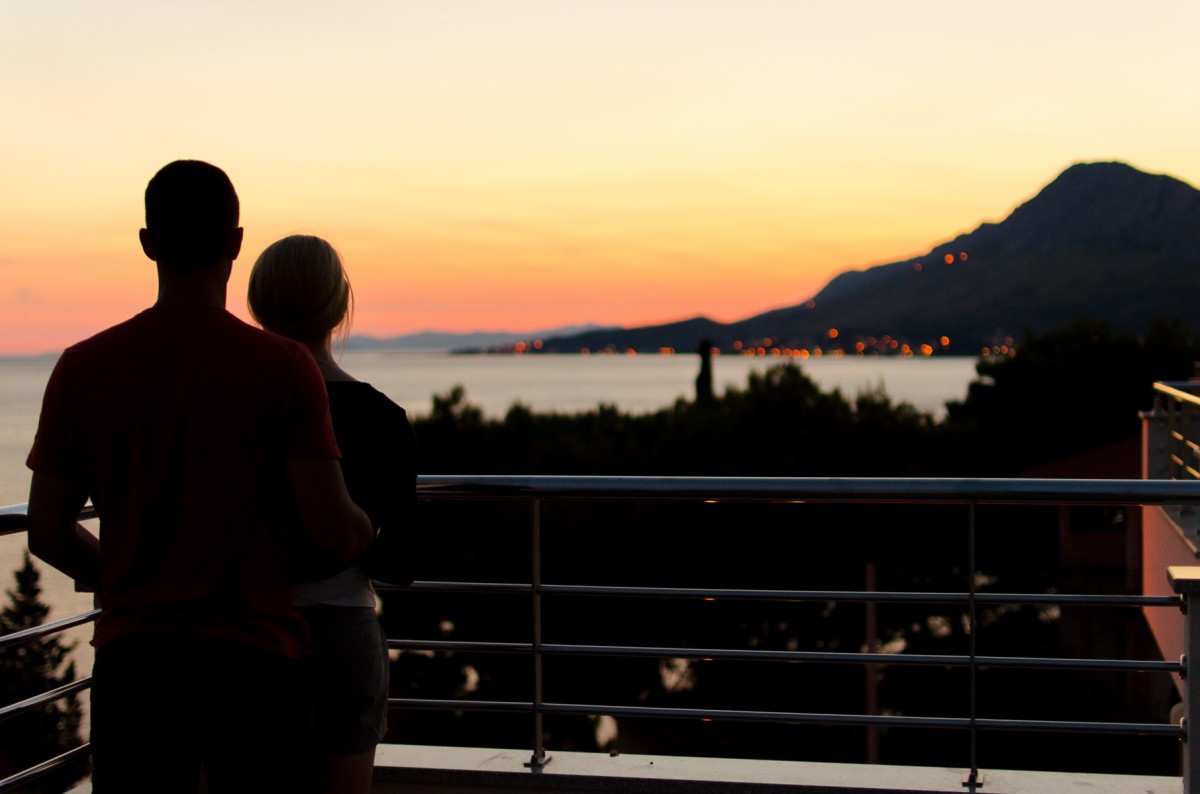
Tags: morning, view, balcony, evening, island, couple